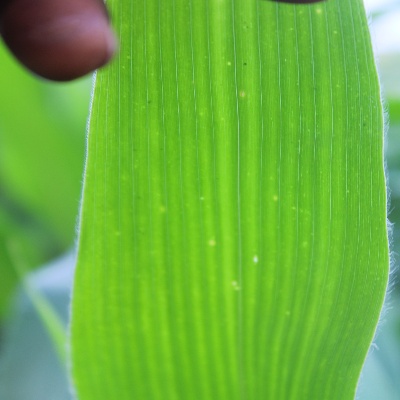
Crop: Maize
Condition: leaf spot